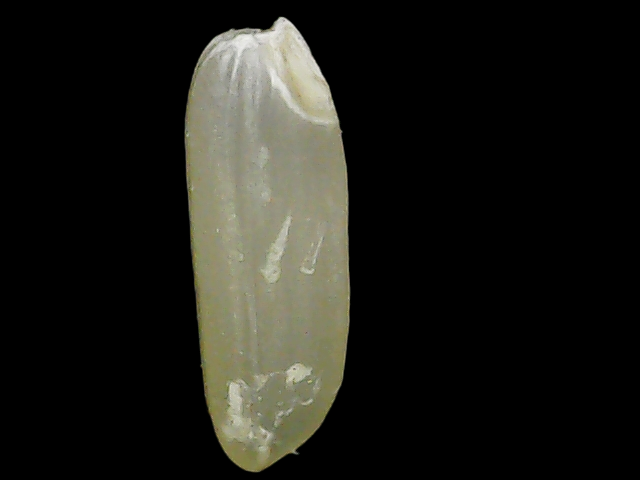
Rice variety: Binadhan11